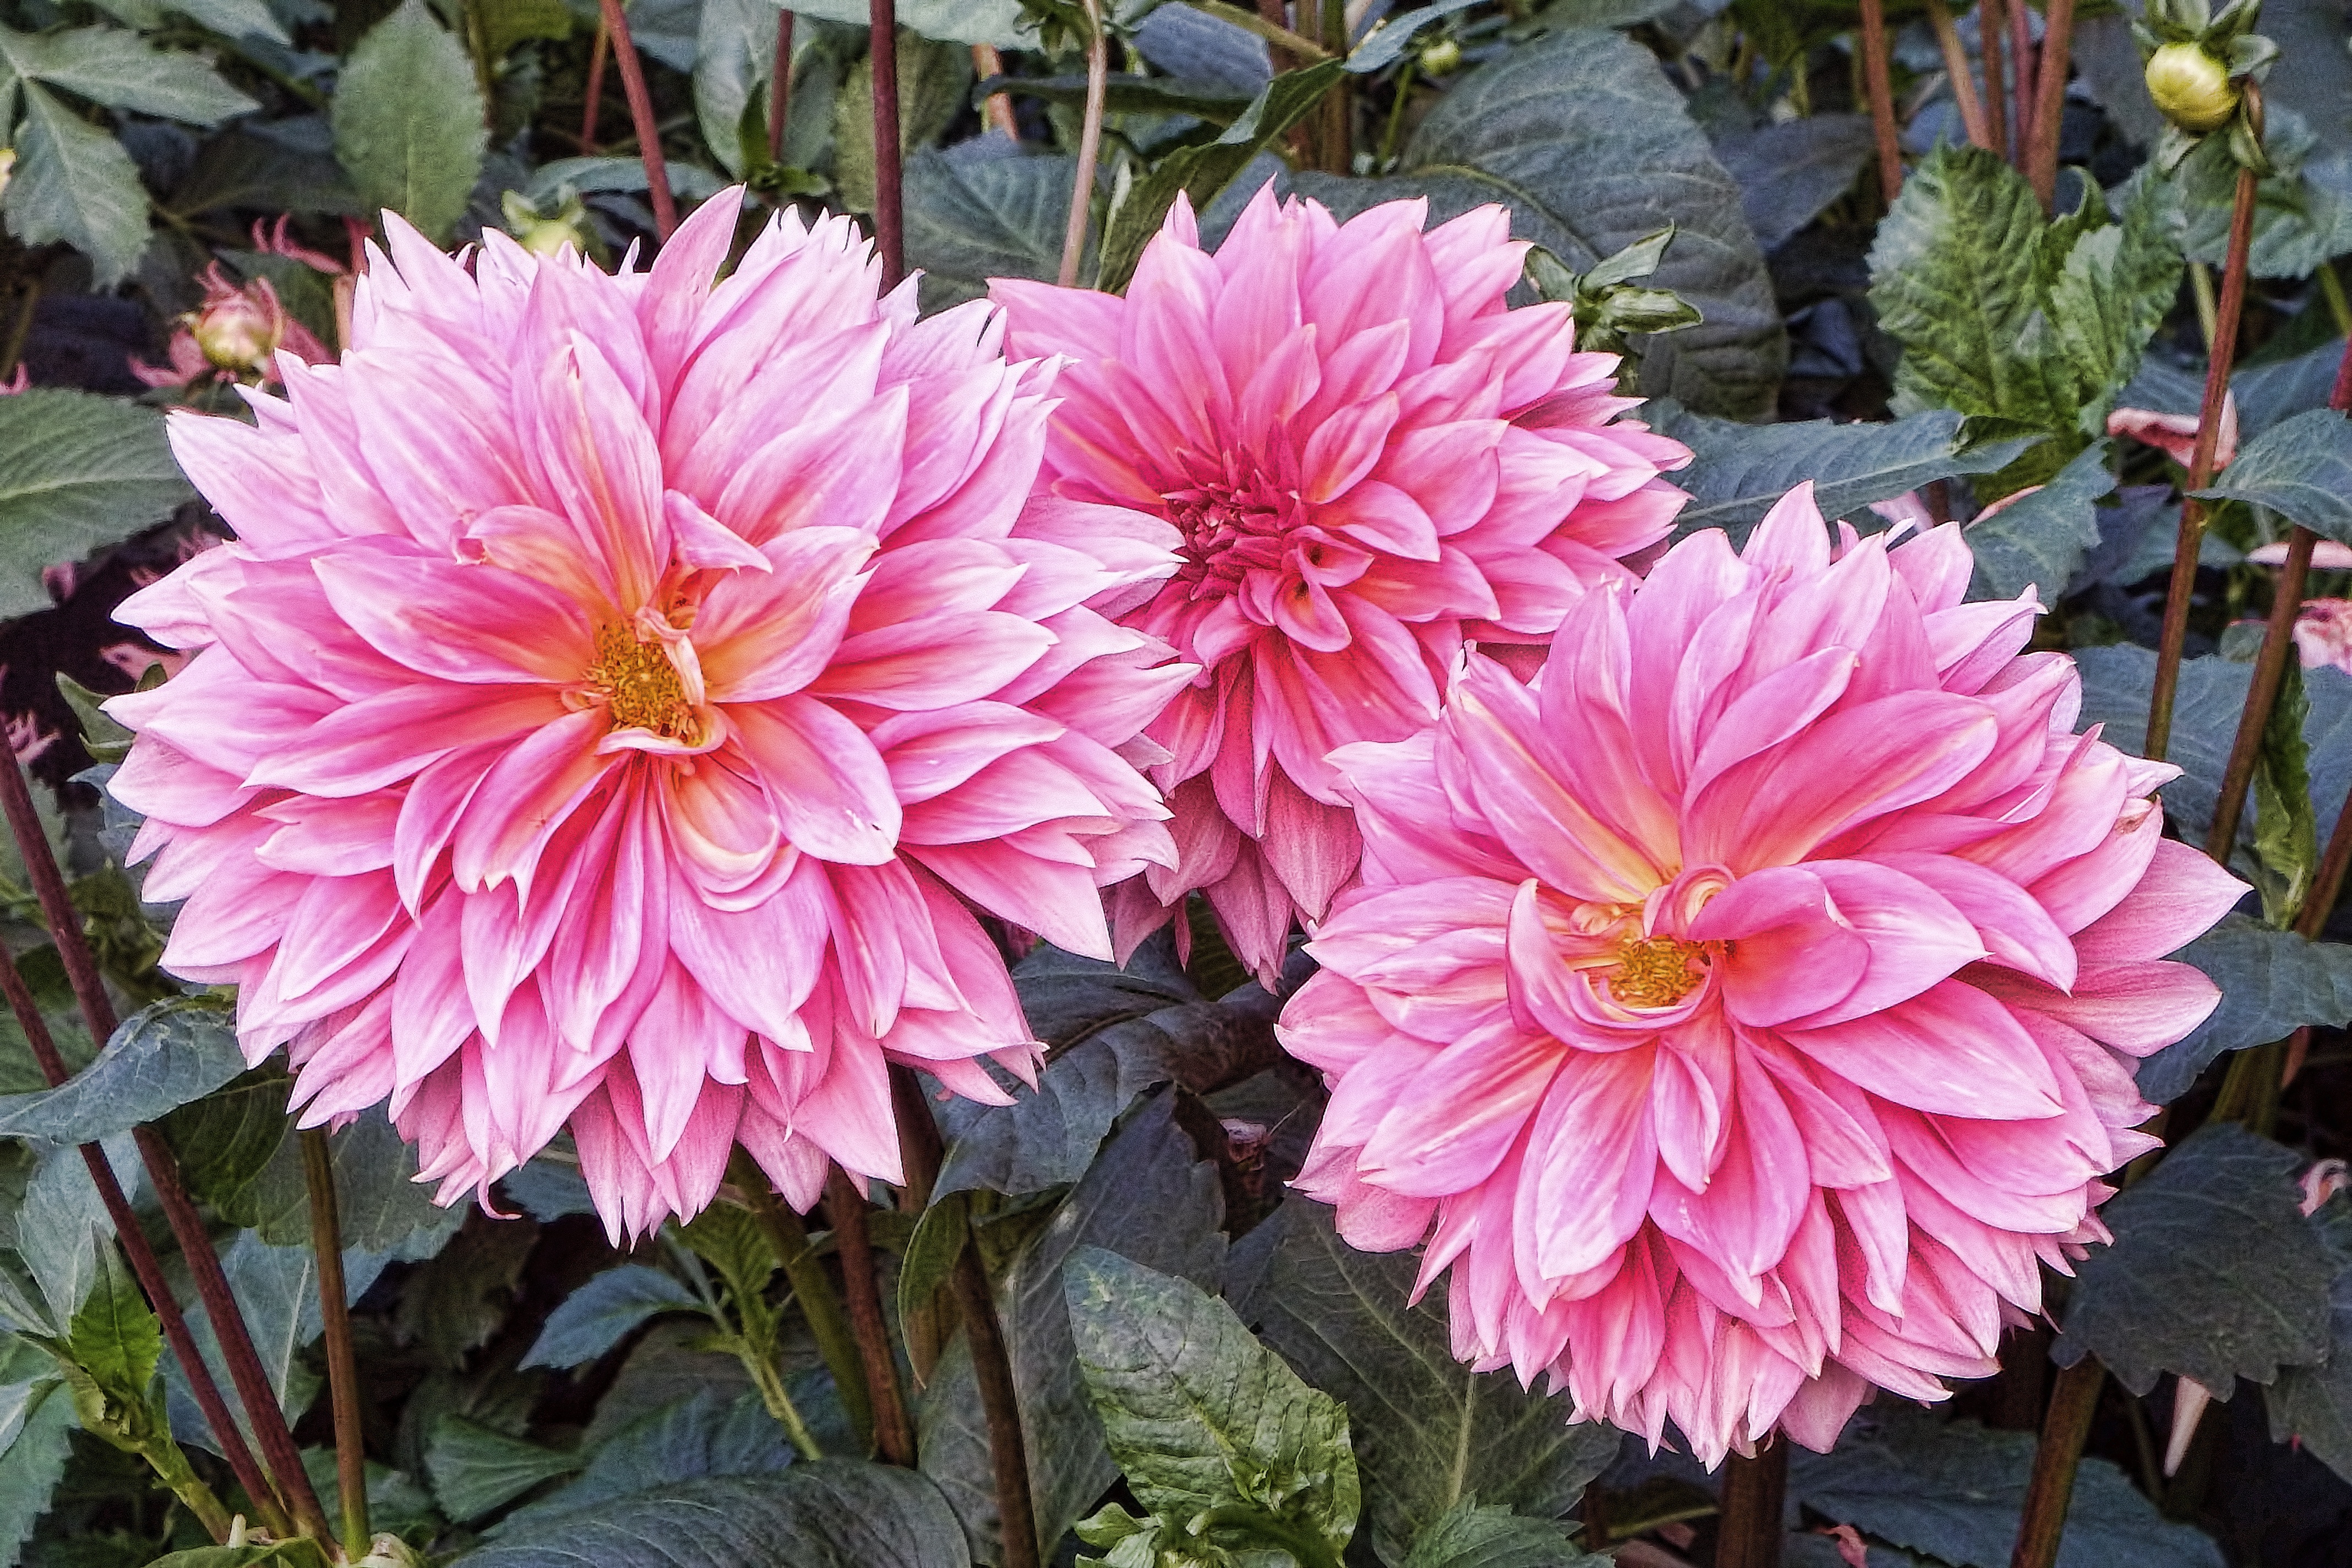
plant, flower, petal, autumn, botany, flowers, dahlia, dahlias, floristry, autumn flowers, flowering plant, daisy family, asterales, annual plant, land plant, hedgehog cactus, autumn dahlias